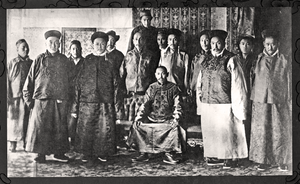
Le Tibet n'a jamais été un pays isolé ou étanche aux influences extérieures. Dans le passé, la culture indienne et la culture chinoise ont modifié la contrée.